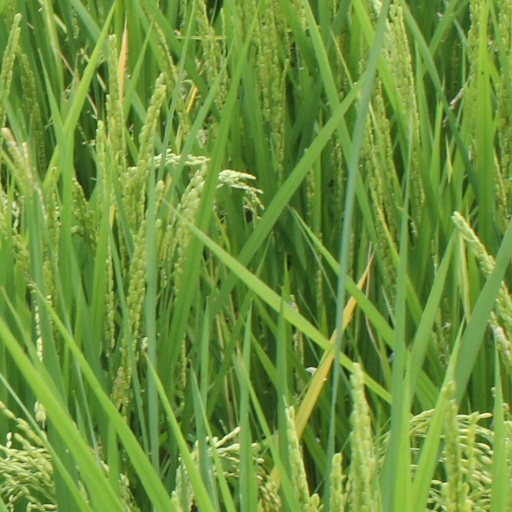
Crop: rice